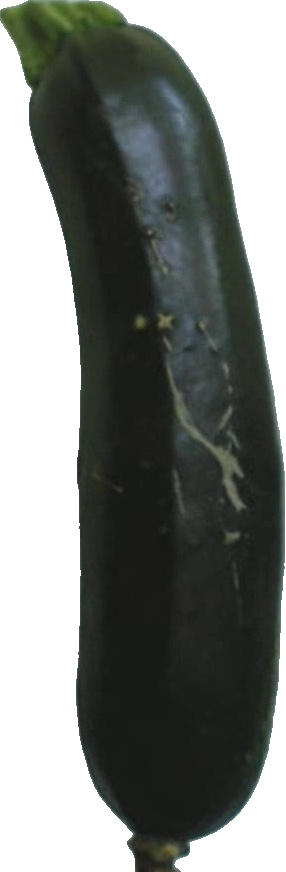
Label: zucchini_dark_1